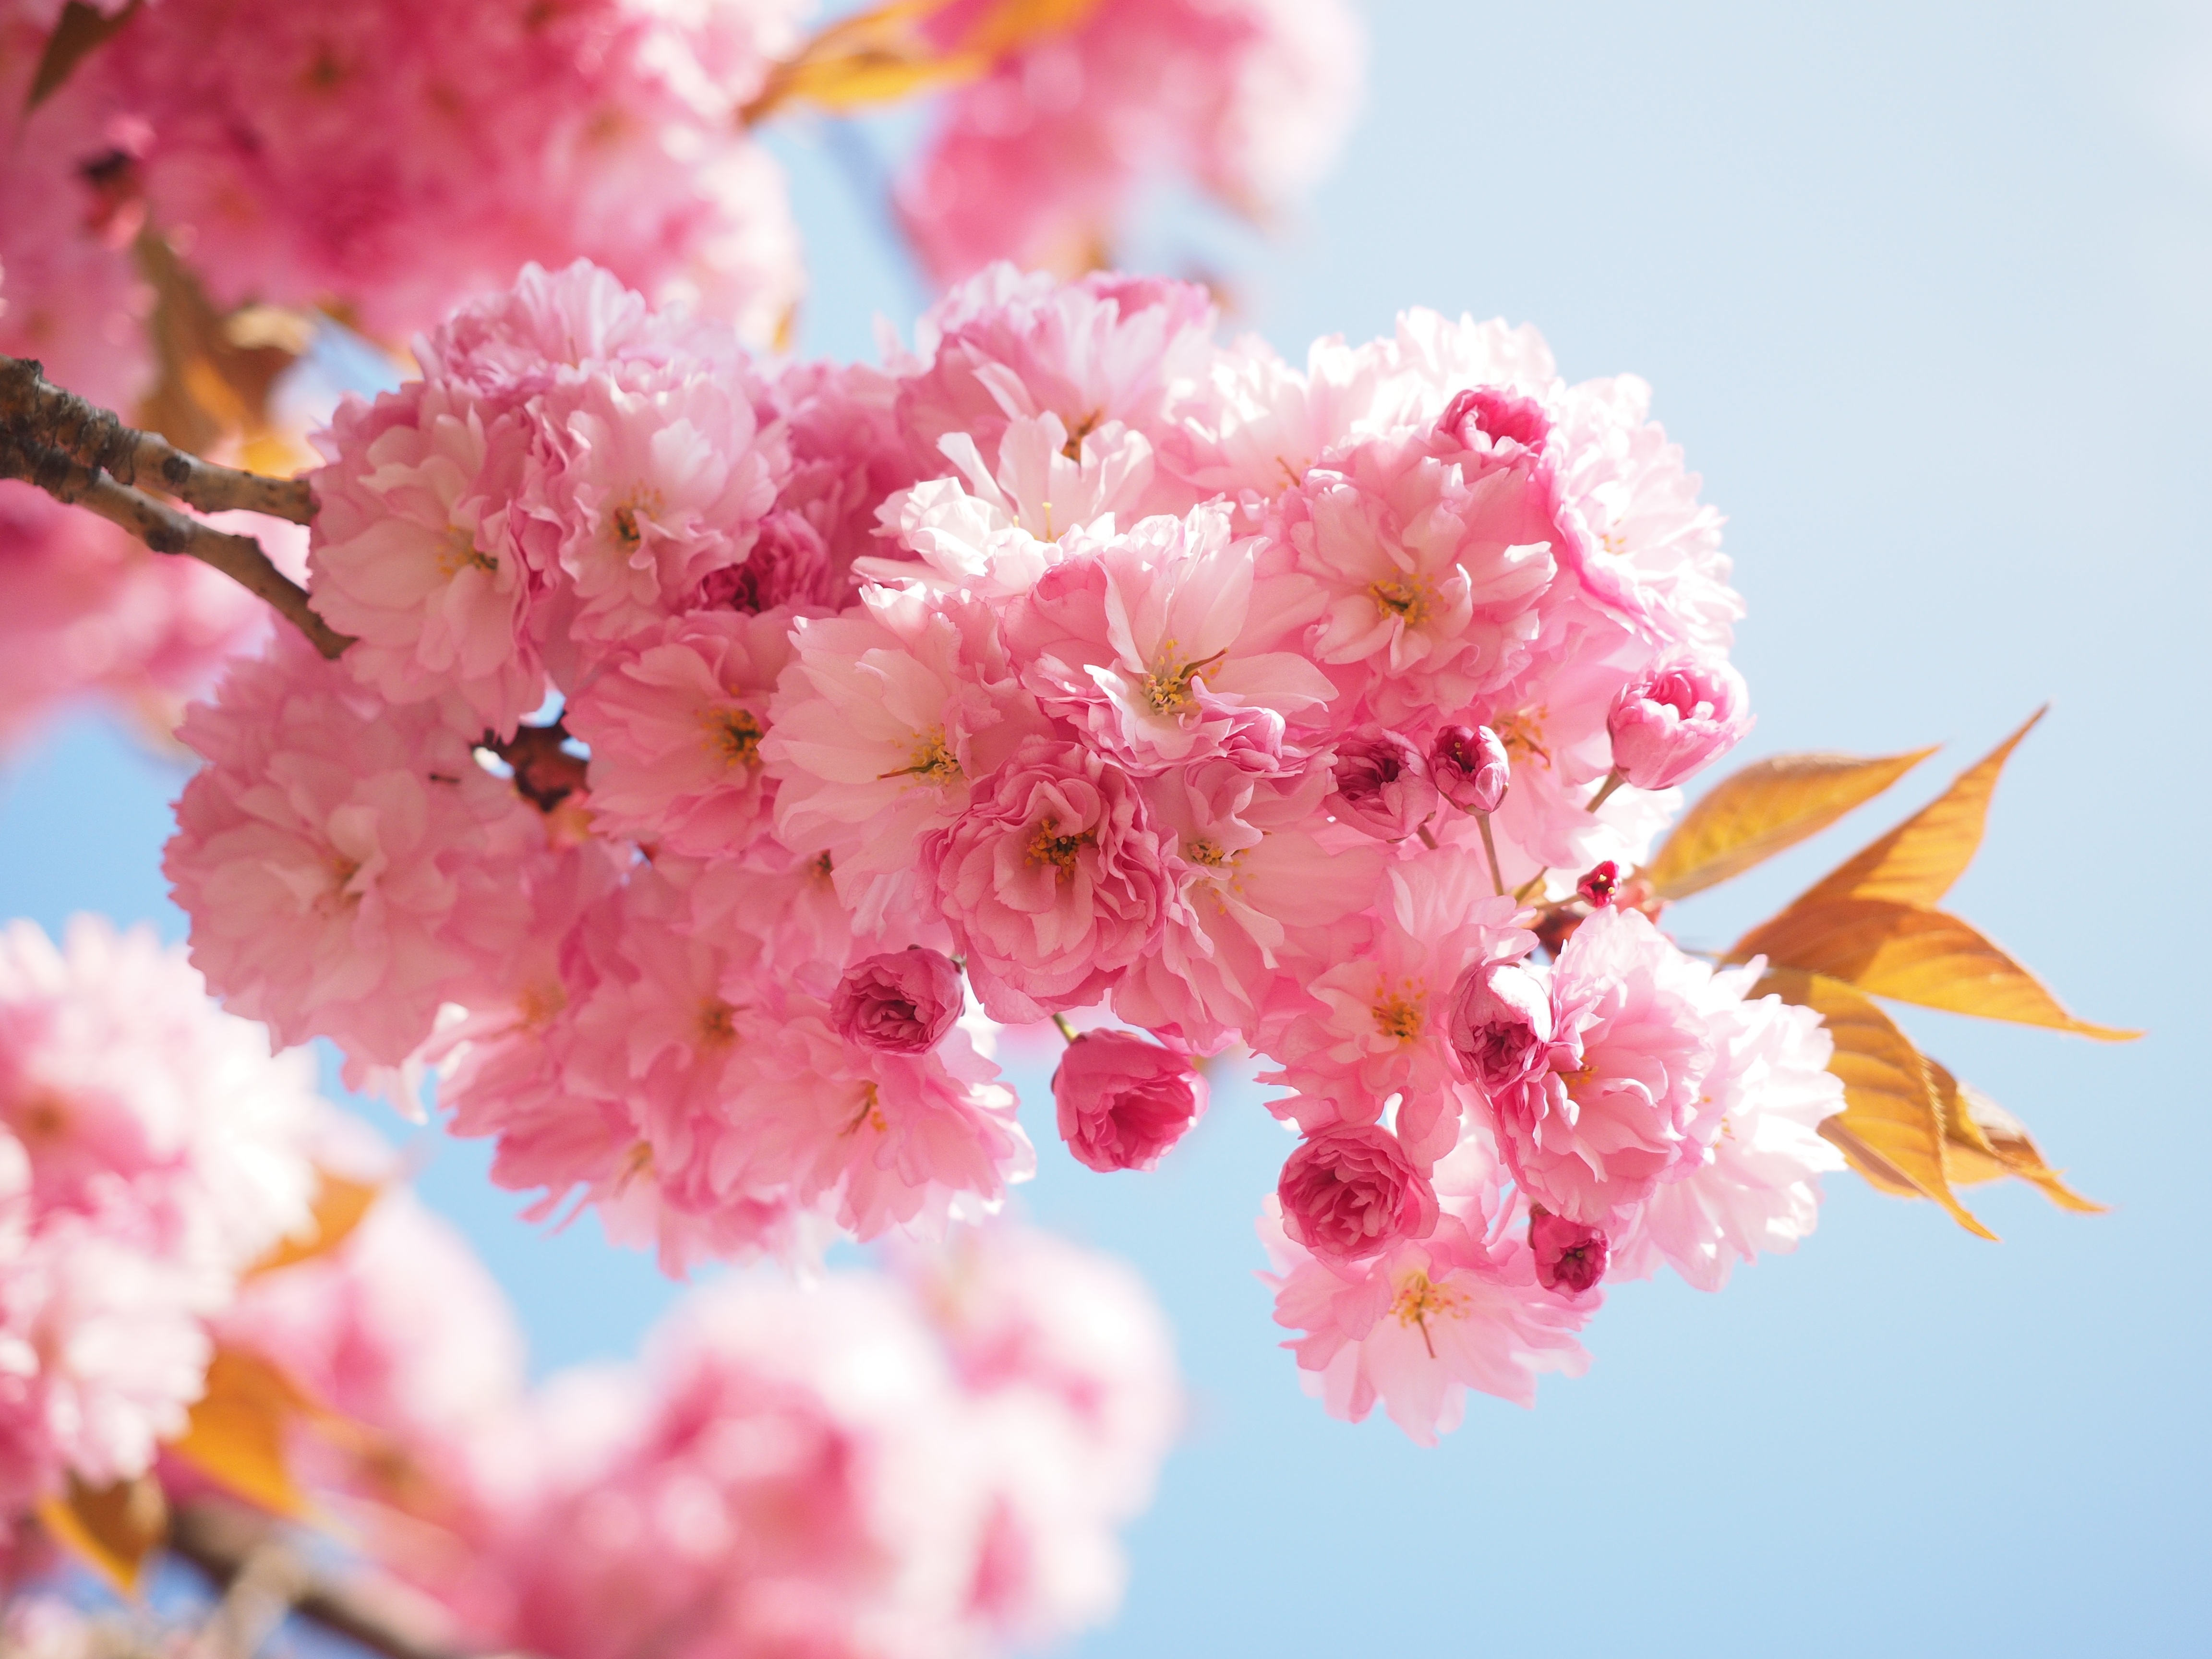
tree, branch, blossom, plant, fruit, flower, petal, bloom, food, spring, produce, pink, flora, cherry blossom, japanese, shrub, smell, tradition, bud, japanese cherry trees, prunus, cherry, macro photography, ornamental plant, flowering plant, rose family, flowering twig, japanese cherry, rosaceae, prunus serrulata, japanese flowering cherry, ornamental cherry, oriental cherry, east asian cherry, grannenkirsche, yoshino cherry, yoshino, japanese culture, land plant